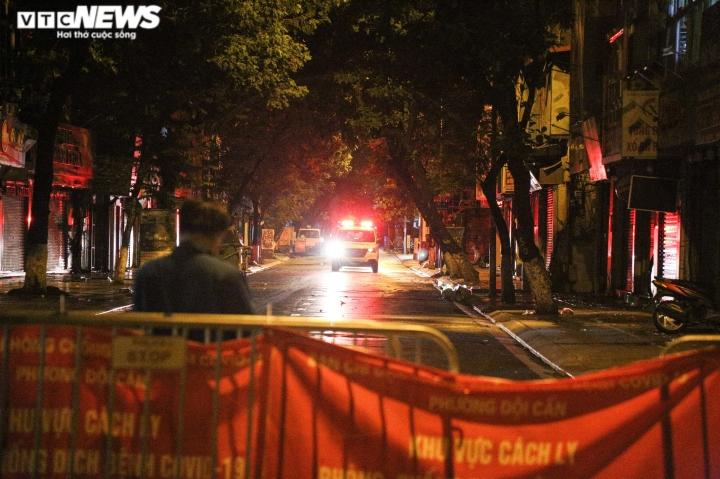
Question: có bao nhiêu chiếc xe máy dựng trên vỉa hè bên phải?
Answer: có một chiếc xe máy